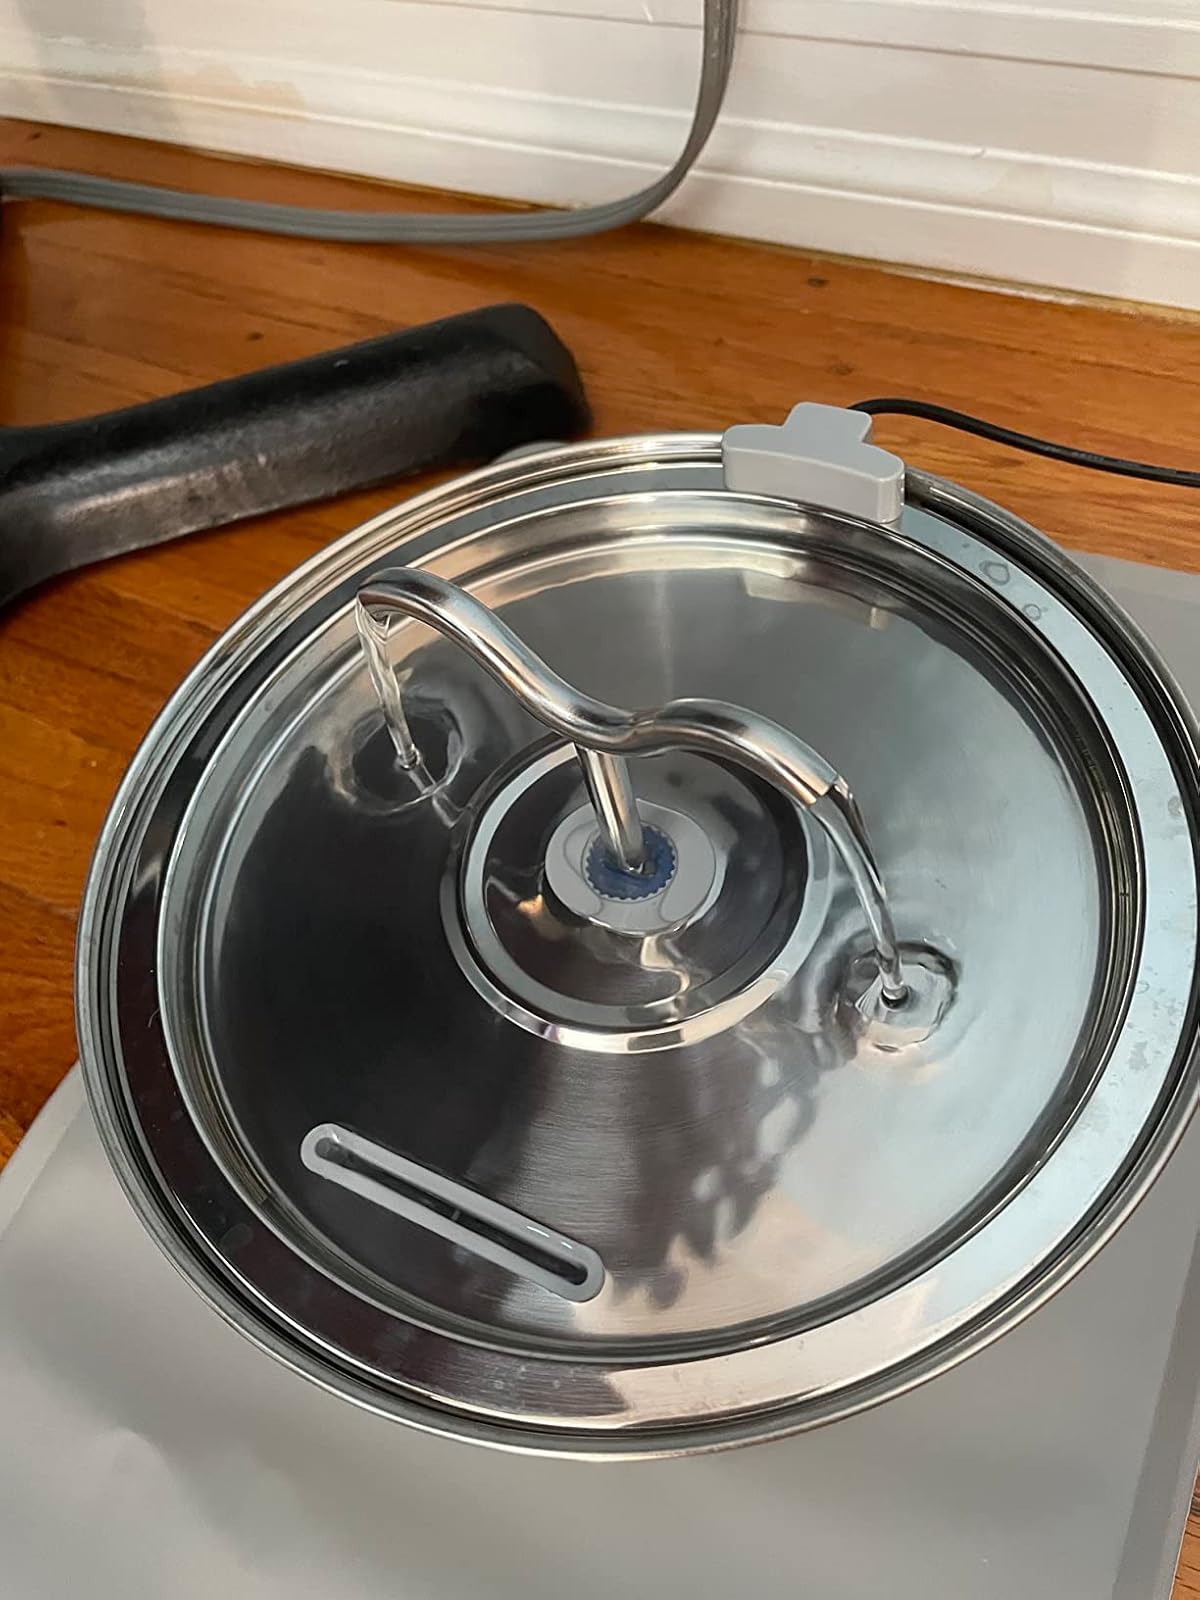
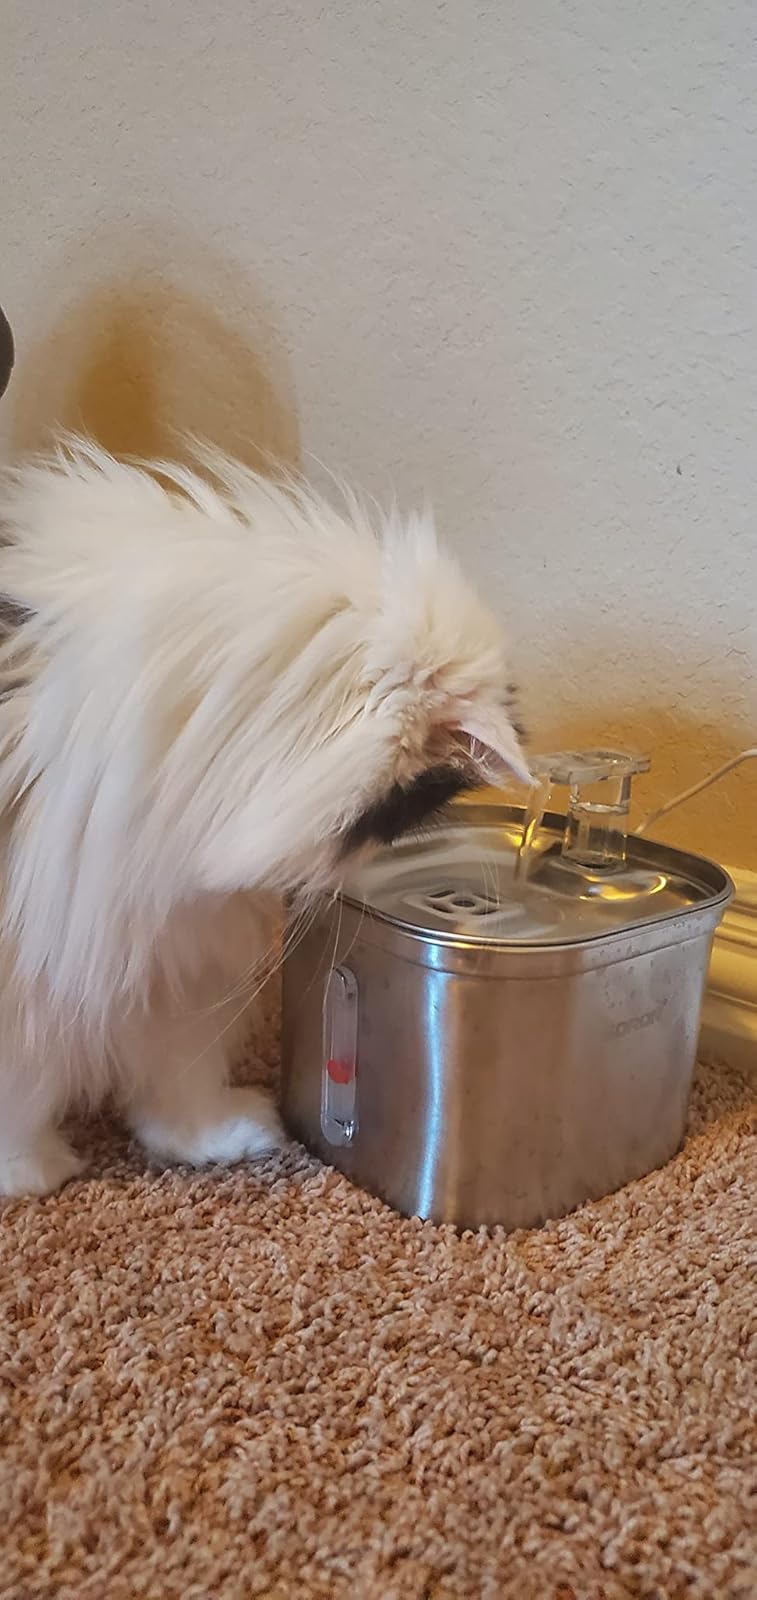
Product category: items_bowl
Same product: no